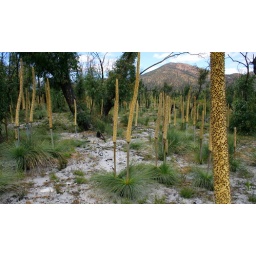
Flowering grass trees following bushfires in the Grampians National Park, Victoria